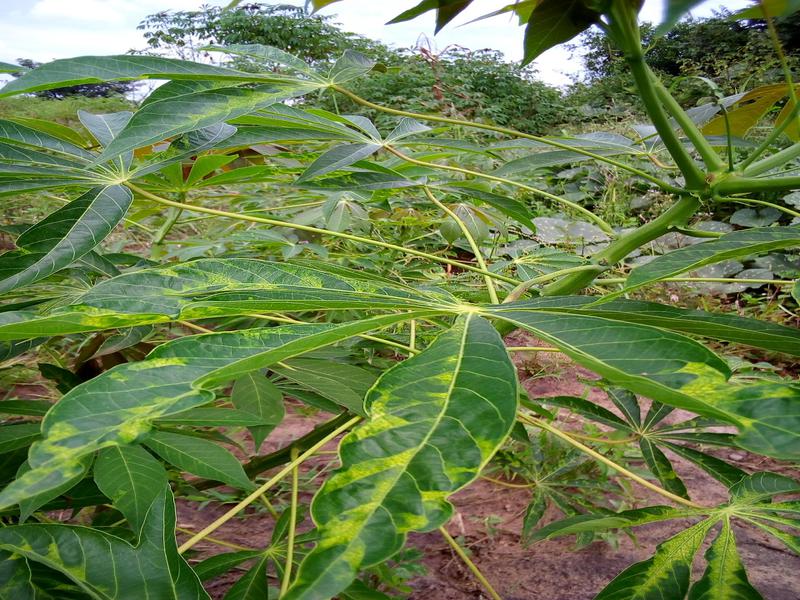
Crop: cassava
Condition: mosaic_disease